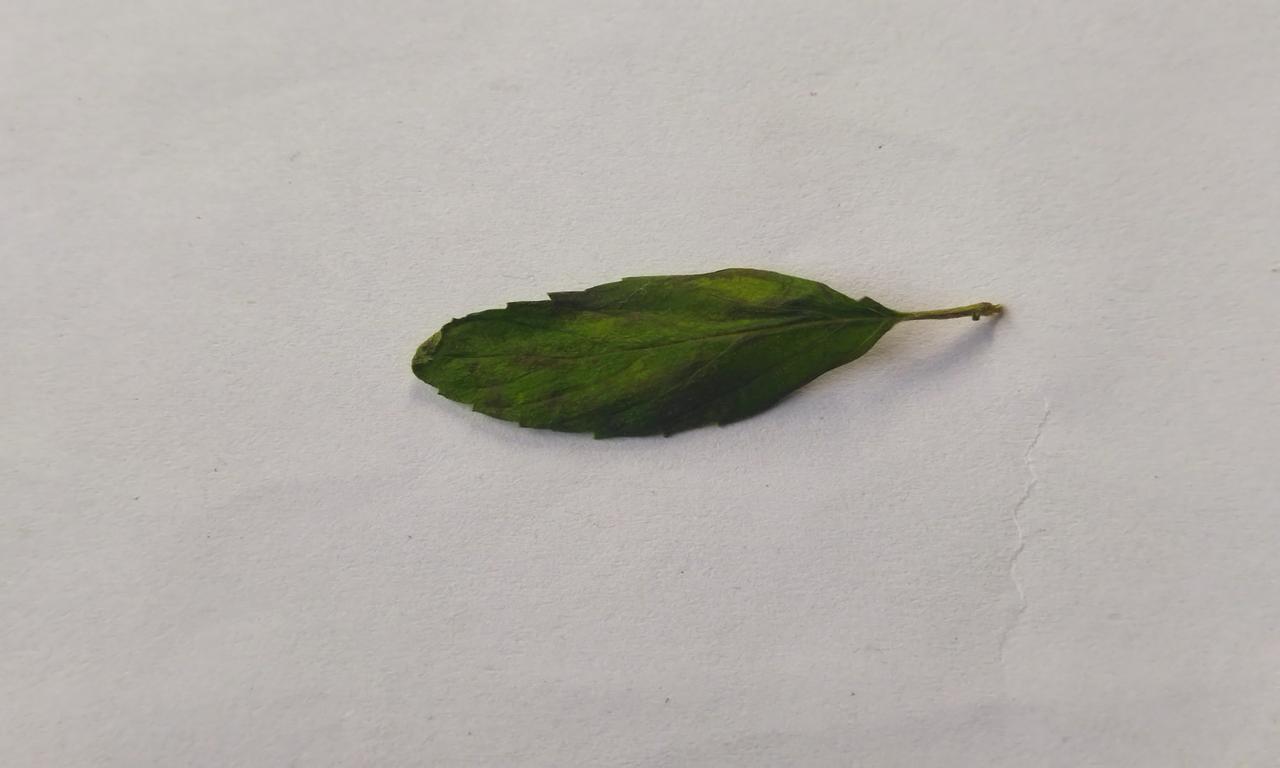
Label: Spoiled